Battle of Famars

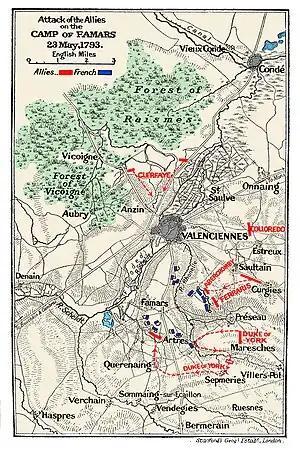
The Battle of Famars

The 1st Main Column of 16 battalions and 18 squadrons was led by the Duke of York and included the British Guards brigade under Gerard Lake, which had already seen action at Raismes on 8 May. Mack's instructions were for York to cross the Rhonelle by trestle bridges in the neighbourhood of Artres and then launch an attack on the camp by its right flank. In other words, no resistance was expected until the attack on the French camp.